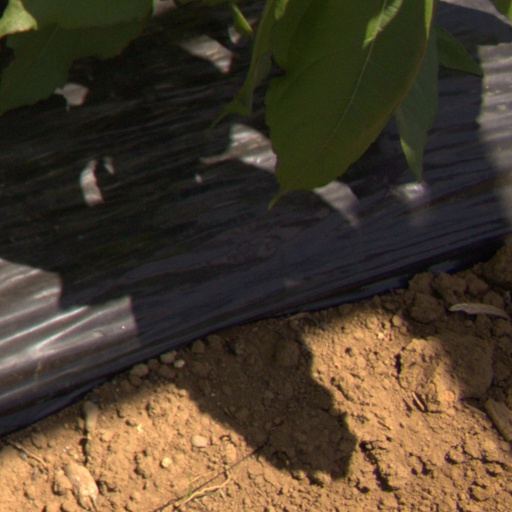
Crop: Jerusalem artichoke